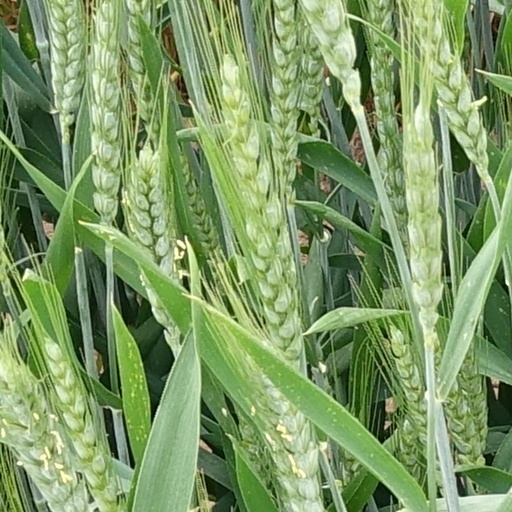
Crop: wheat